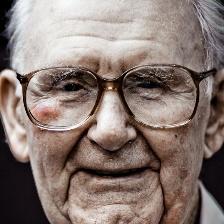
Label: faces